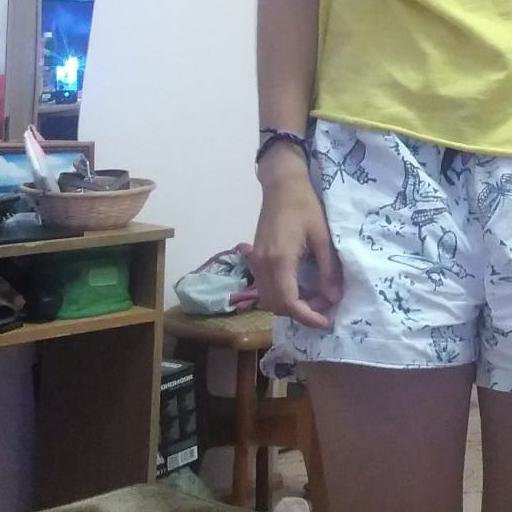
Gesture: no_gesture